Premiere Cinemas

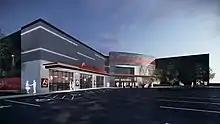
Pell City Premiere Cinertainment

In 2019 Premiere opened a Cinertainment concept in Pell City, AL featuring Pizza Pub, bowling, redemption arcade, and ropes course along with its multi-screen recliner cinemas.